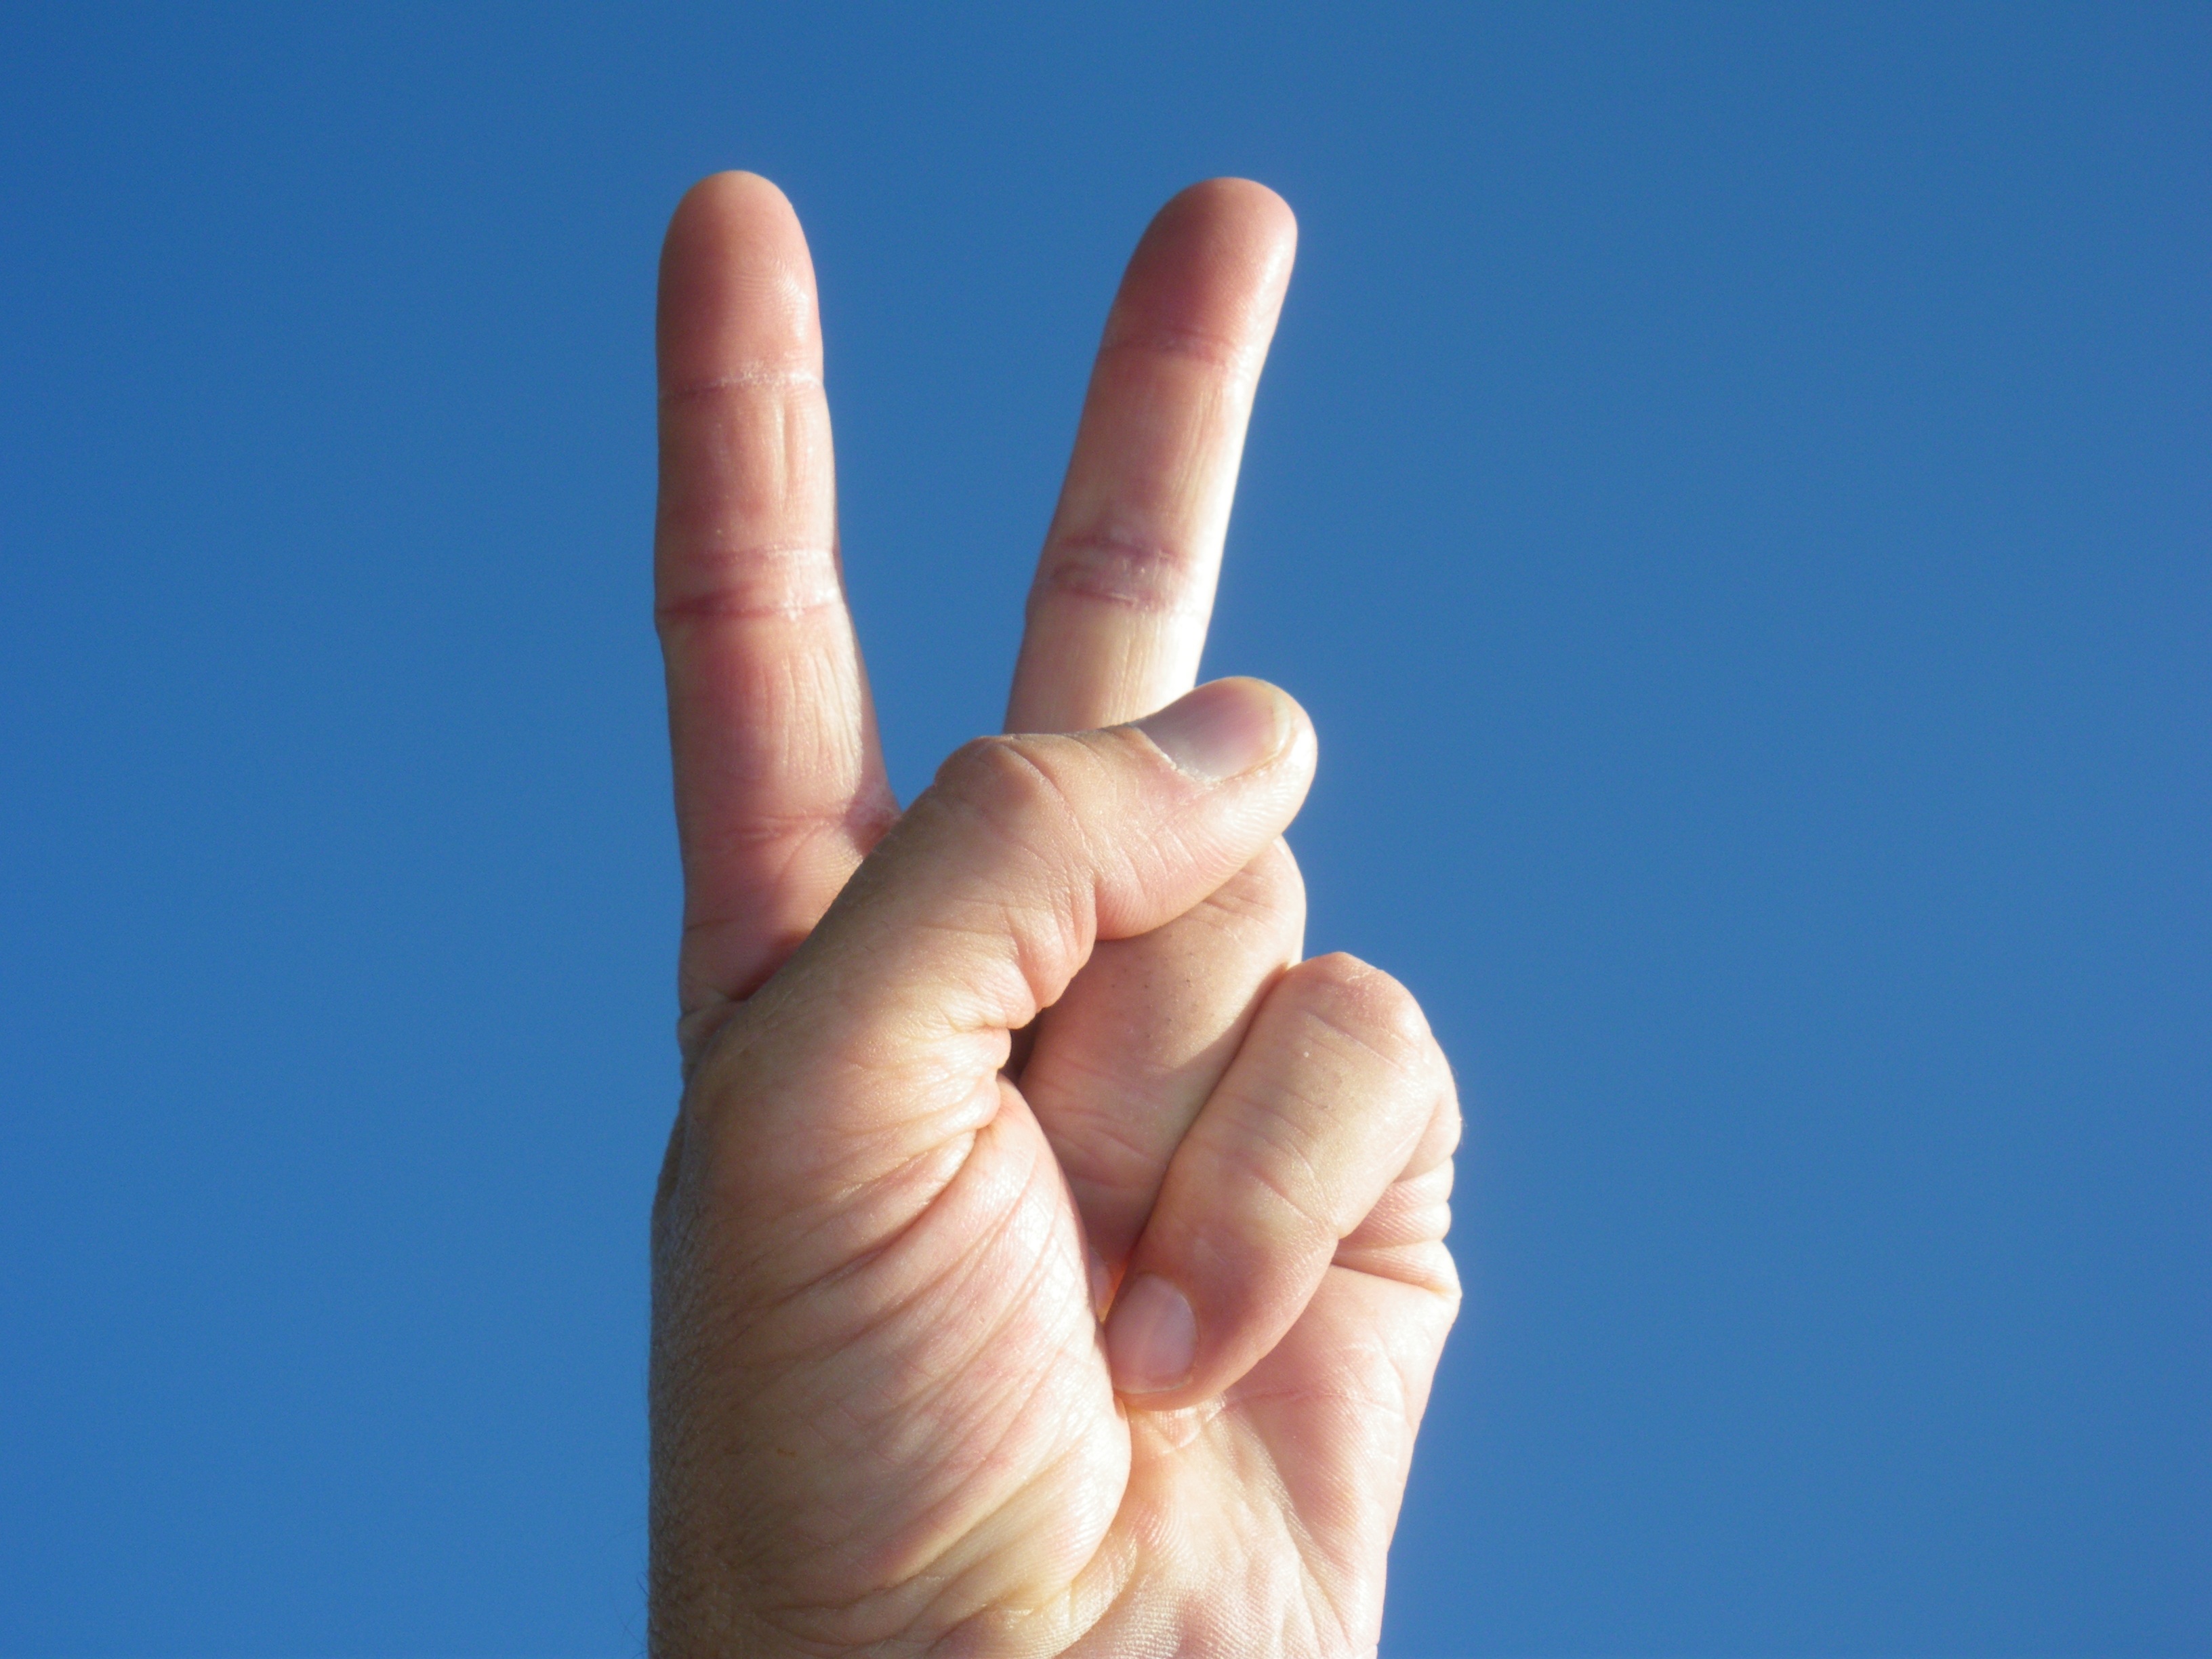
hand, finger, arm, solidarity, thumb, happy people, sign language, esteem, human action